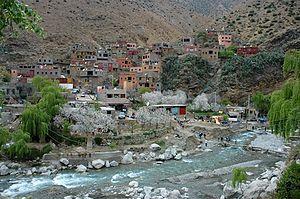
Ourika, est une commune rurale de la province d'Al Haouz, située dans la Vallée de l'Ourika, dans la région de Marrakech-Safi, au Maroc. Elle ne dispose pas de centre urbain mais a pour chef-lieu un village du même nom.
La Liste des cours d'eau du Maroc montre les plus longs cours d'eau au Maroc.